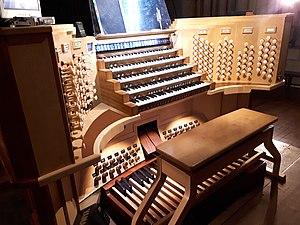
Le grand orgue de Notre-Dame de Paris est un orgue situé sous la rosace du côté ouest à l'intérieur de la cathédrale Notre-Dame de Paris. Il compte 115 jeux réels et près de 8 000 tuyaux. Il partage avec le Grand Orgue de Saint Eustache le titre de plus grand Orgue de France. En effet, s'il est le premier par le nombre de jeux, il est second du point de vue du nombre de tuyaux.